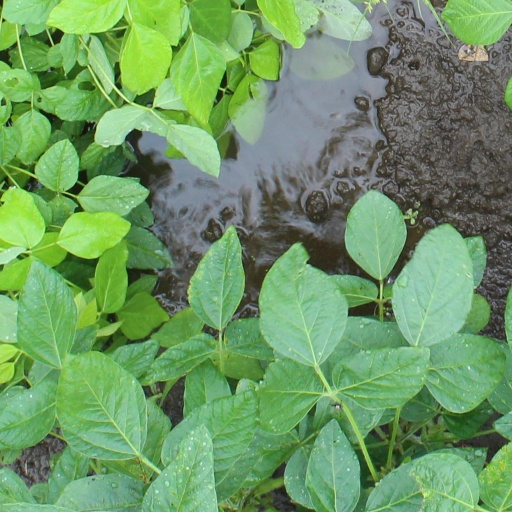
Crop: soybean